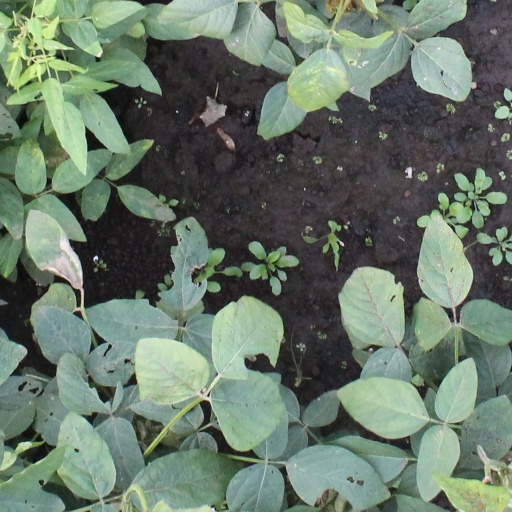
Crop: soybean